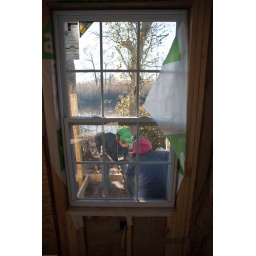
Dani and Tracey remove a rock getting in the way of building a deck